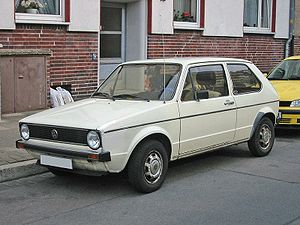
Volkswagen Golf I
Volkswagen Golf I 3-dørs
Volkswagen Golf er en personbil fra Volkswagen. Første generation blev produceret i Tyskland fra 1974 til 1983. Cabriolet modellen fortsatte dog helt indtil 1993.